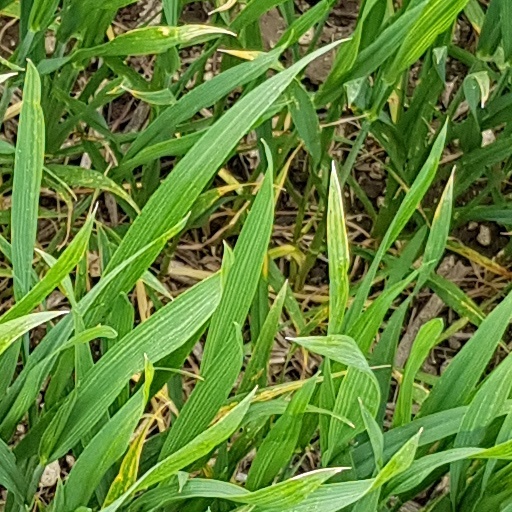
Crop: wheat